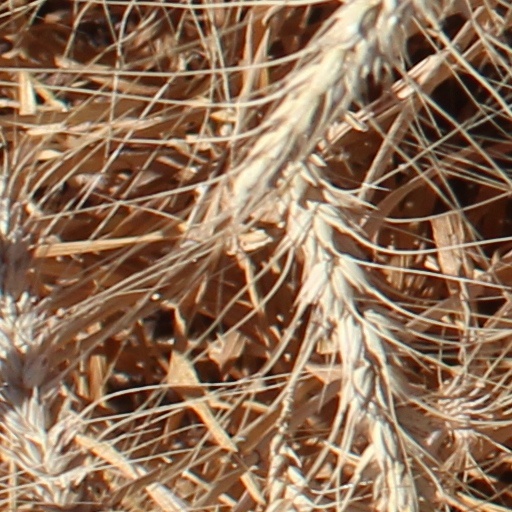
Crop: wheat